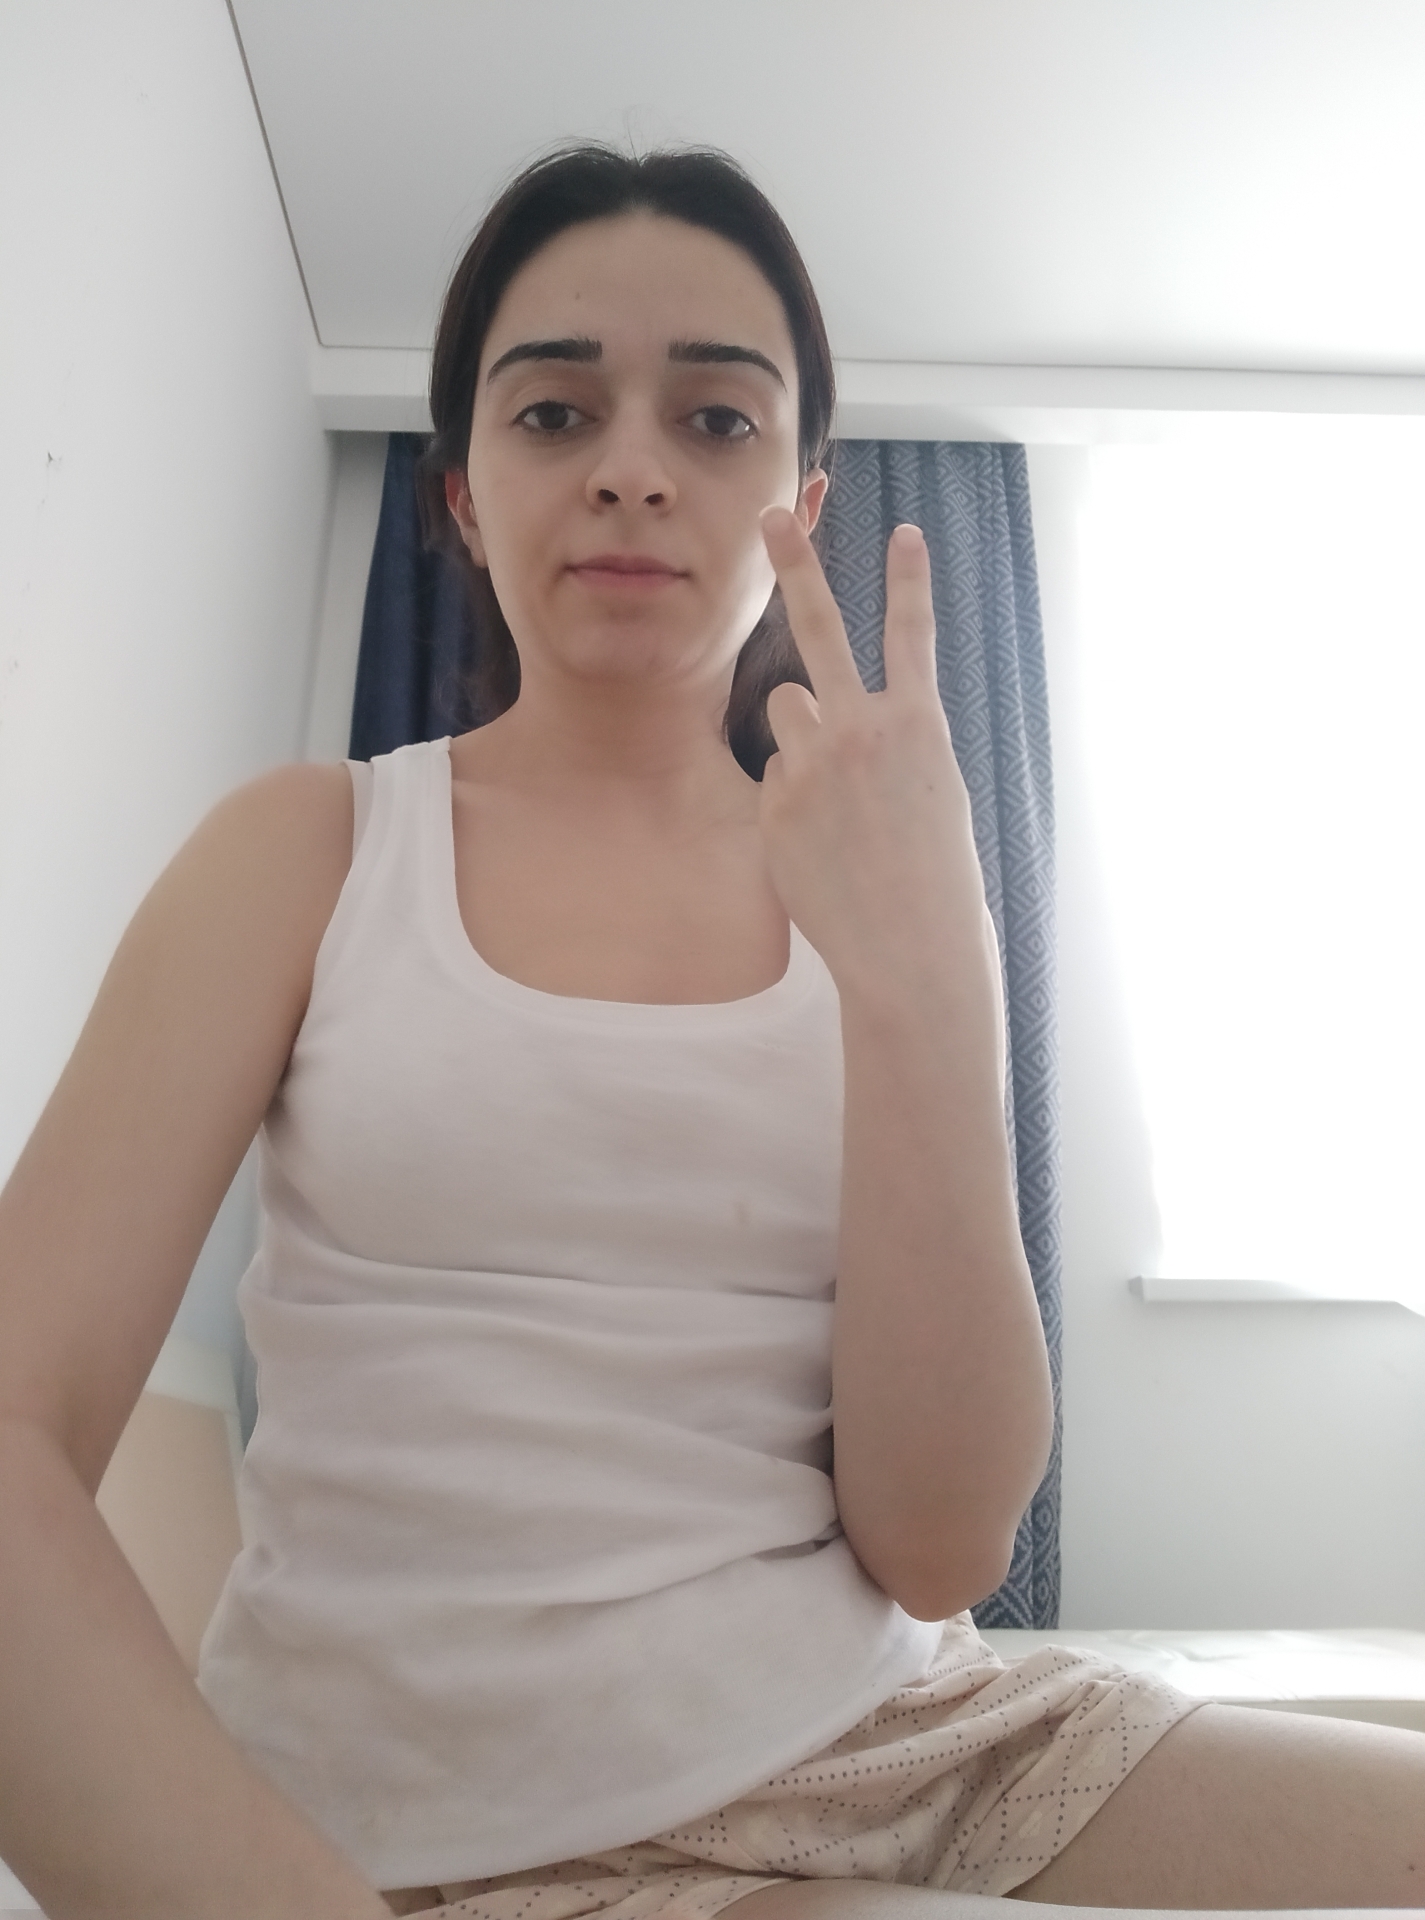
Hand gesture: peace_inverted